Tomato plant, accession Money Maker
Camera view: horizontal (90 deg, fisheye); turntable rotation: 0 degrees
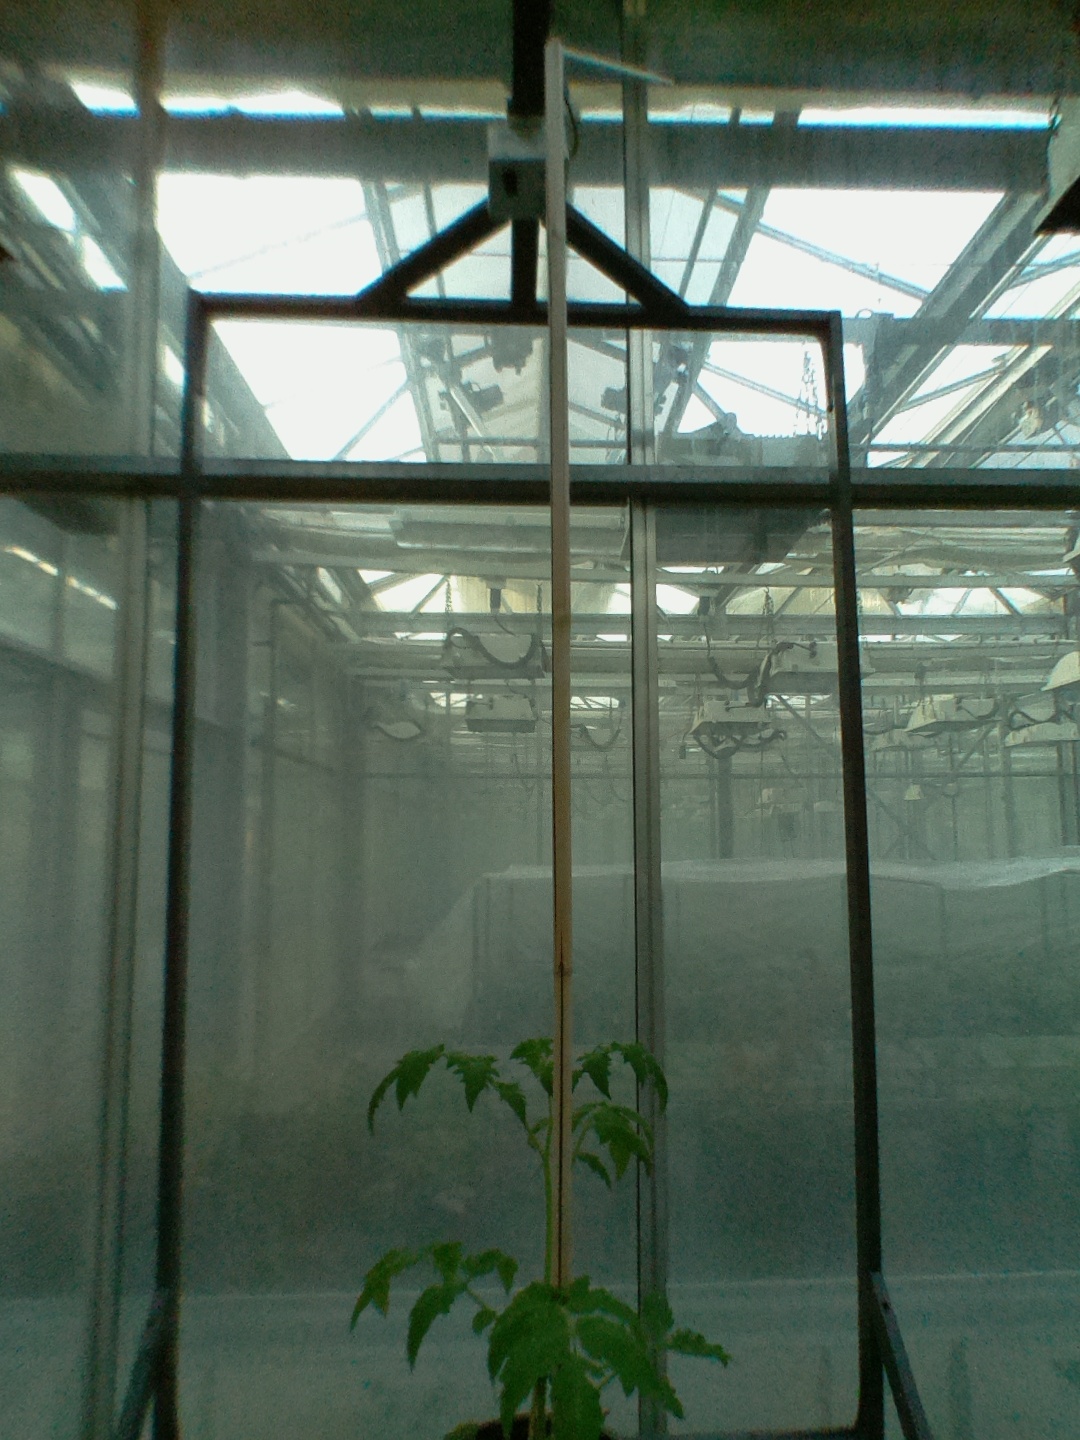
BBCH growth stage 13: 6 of true leaves visible